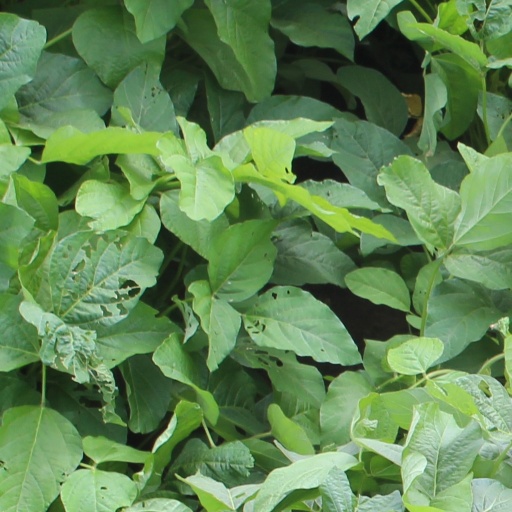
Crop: soybean